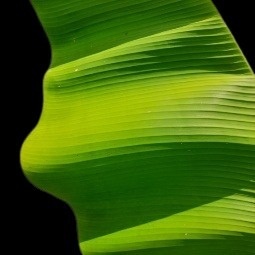
Label: Healthy